Black Adam

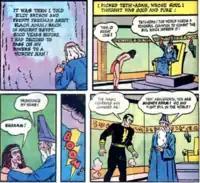

When Teth-Adam says the magic word "Shazam", he is transformed into Mighty Adam, but is corrupted by power. Originally, the wizard Shazam grants Adam powers derived from ancient Greco-Roman deities; later in the series, it was changed to ancient Egyptian deities.